GPO telephones

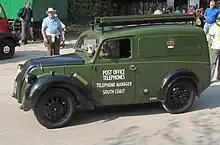
A vintage Post Office Telephones van, dating from 1946.

Until October 1969, the GPO had a monopoly on the provision of all telephone lines and telephones within the UK, other than in Kingston upon Hull, which for historical reasons was unique in maintaining its own municipal telephone service. From the 1st of October 1969, the Post Office Corporation replaced the General Post Office with ownership of the former GPO business. Customers of the PO (known internally as "subs", short for 'subscribers') did not own their telephones. They were instead rented from the GPO, together with the house wiring and the wiring connecting the house to the local network at a connection point known as a DP (distribution point), which was generally located at the top of a nearby telegraph pole.